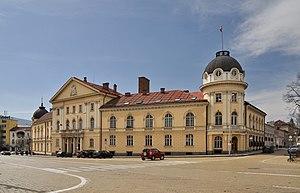
Bâtiment de la présidence de l'académie bulgare des sciences à Sofia.
L’Académie bulgare des sciences est une organisation publique bulgare autonome consacrée à la recherche scientifique.